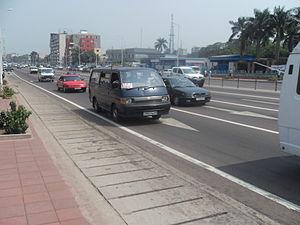
Transport en commun à Kinshasa.
Kinshasa, appelée Léopoldville ou Leopoldstad de 1881 à 1966, est la capitale et la plus grande ville de la république démocratique du Congo ; elle s’étend sur 9 965 km². Avec une population estimée en 2020 à 14,3 millions d'habitants, son agglomération urbaine est la troisième la plus peuplée d'Afrique après Le Caire et Lagos, et constitue la plus grande agglomération francophone du monde, en ayant dépassé celle de Paris dans les années 2010, et figure parmi les agglomérations les plus peuplées au monde. Située sur la rive sud du fleuve Congo, au niveau du Pool Malebo, elle fait face à la capitale de la République du Congo, Brazzaville. Les limites de la ville étant très étendues, plus de 90 % de sa superficie sont des espaces ruraux ou forestiers ; les parties urbanisées se trouvent à l'ouest du territoire. Kinshasa a le statut administratif de ville et constitue l'une des 26 provinces du pays. Ses habitants sont nommés les Kinois.